Aveyron's 2nd constituency

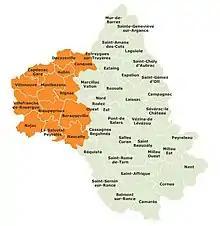
Aveyron in France

The 2nd constituency of Aveyron is one of the three French National Assembly constituencies in the Aveyron "département".